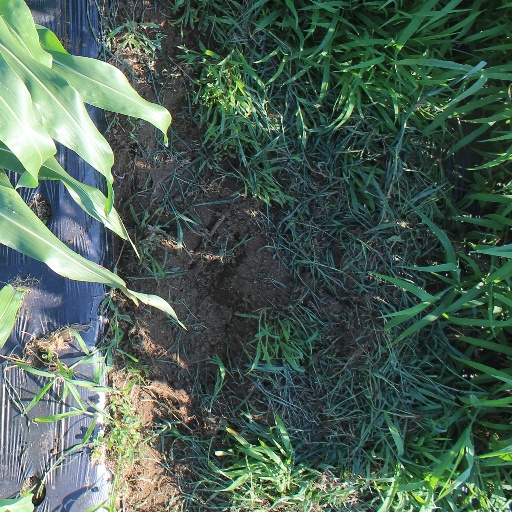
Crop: sorghum